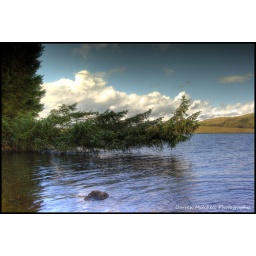
tree over water 2